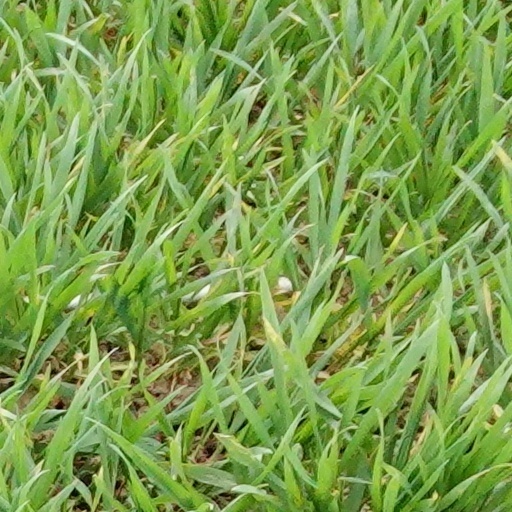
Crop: wheat